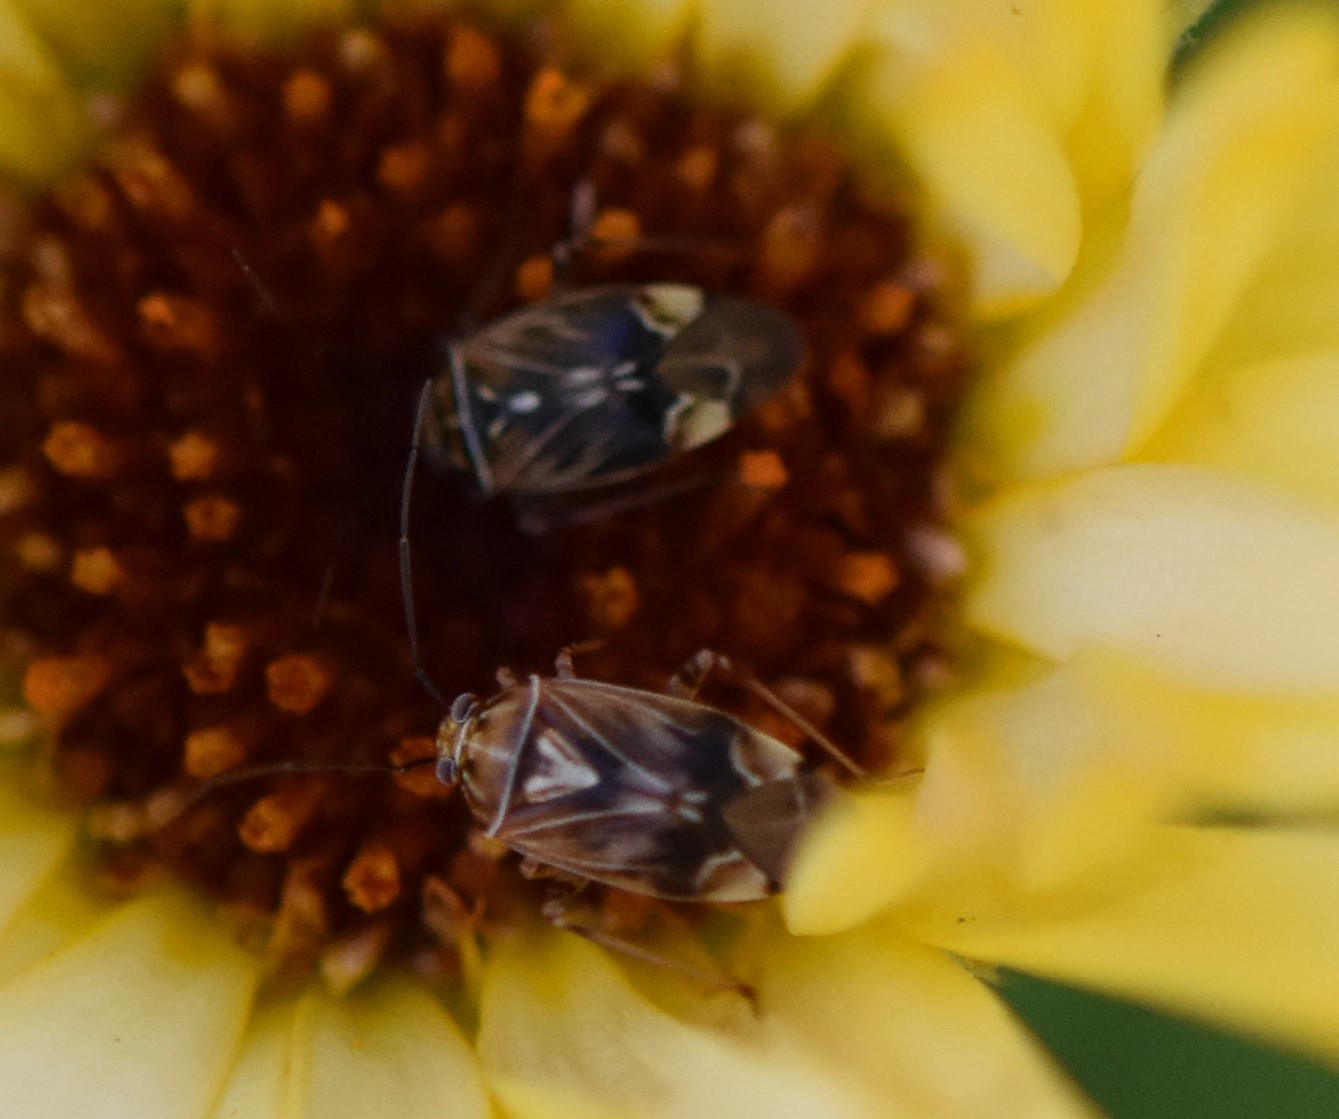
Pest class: lygus_bug